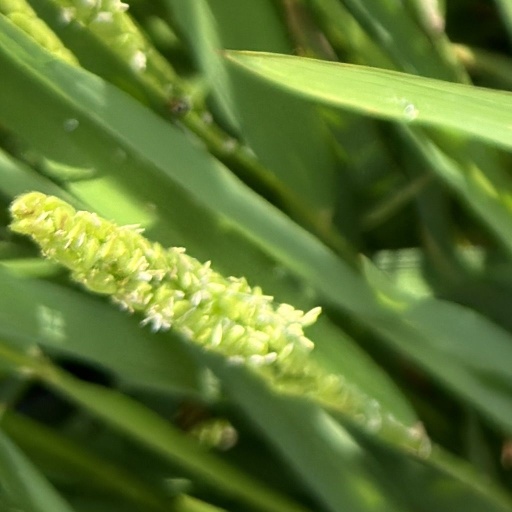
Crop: rice